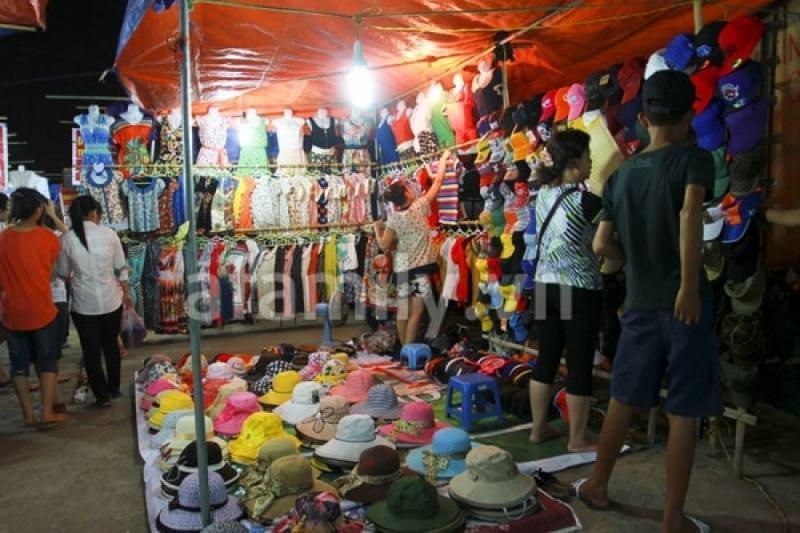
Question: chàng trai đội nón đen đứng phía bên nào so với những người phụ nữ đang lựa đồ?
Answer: chàng trai đứng phía bên phải